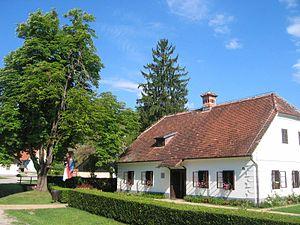
Josip Broz Tito, né Josip Broz le 7 mai 1892 officiellement à Kumrovec et mort le 4 mai 1980 à Ljubljana, communément appelé le maréchal Tito, est un homme d'État yougoslave.
Kumrovec est un village et une municipalité située dans le comitat de Krapina-Zagorje, en Croatie. Au recensement de 2001, la municipalité comptait 1 854 habitants, dont 96,01 % de Croates et le village seul comptait 304 habitants.